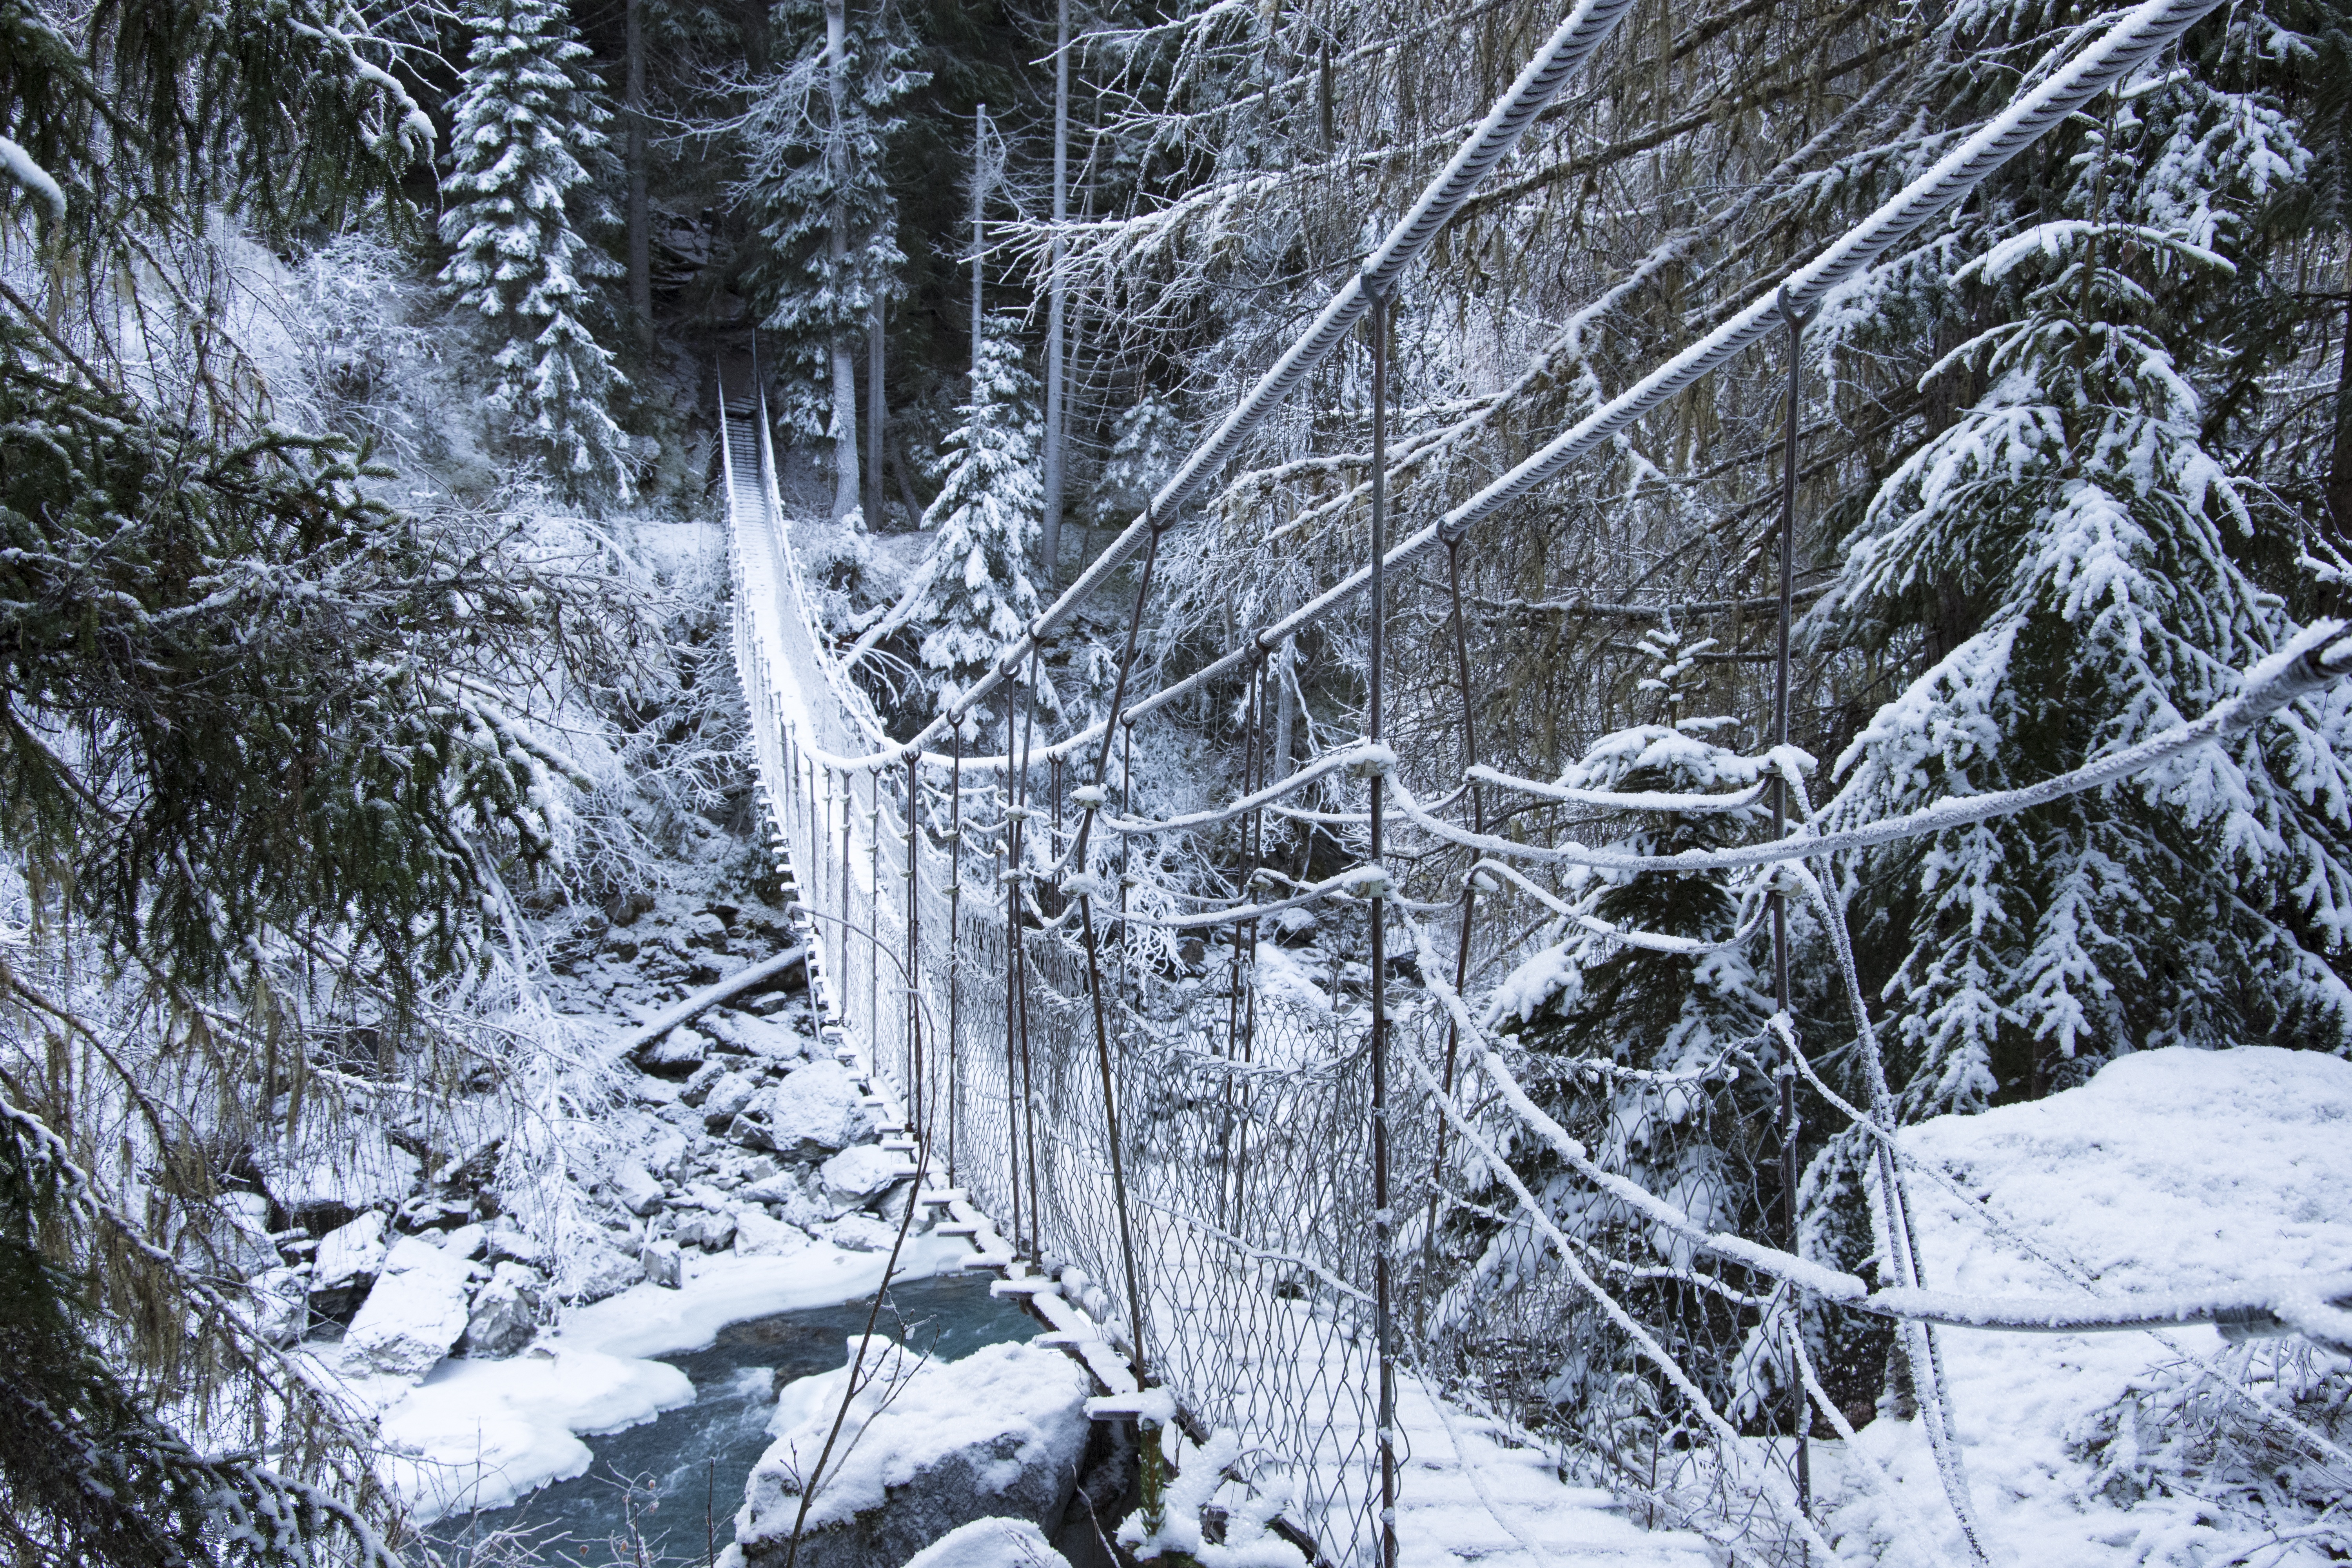
tree, forest, branch, snow, cold, winter, bridge, frost, suspension bridge, ice, weather, frozen, fir, season, spruce, iced, woodland, habitat, wintry, winter magic, freezing, natural environment, woody plant, geological phenomenon, winter storm